Lost Tree

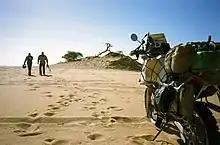
Bikers approaching the tree, 2003

The Lost Tree, also known as the Arbre Thierry Sabine ("Thierry Sabine Tree"), is an isolated relict tree in the Ténéré region of the Sahara in northeast Niger.